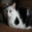
Label: cat